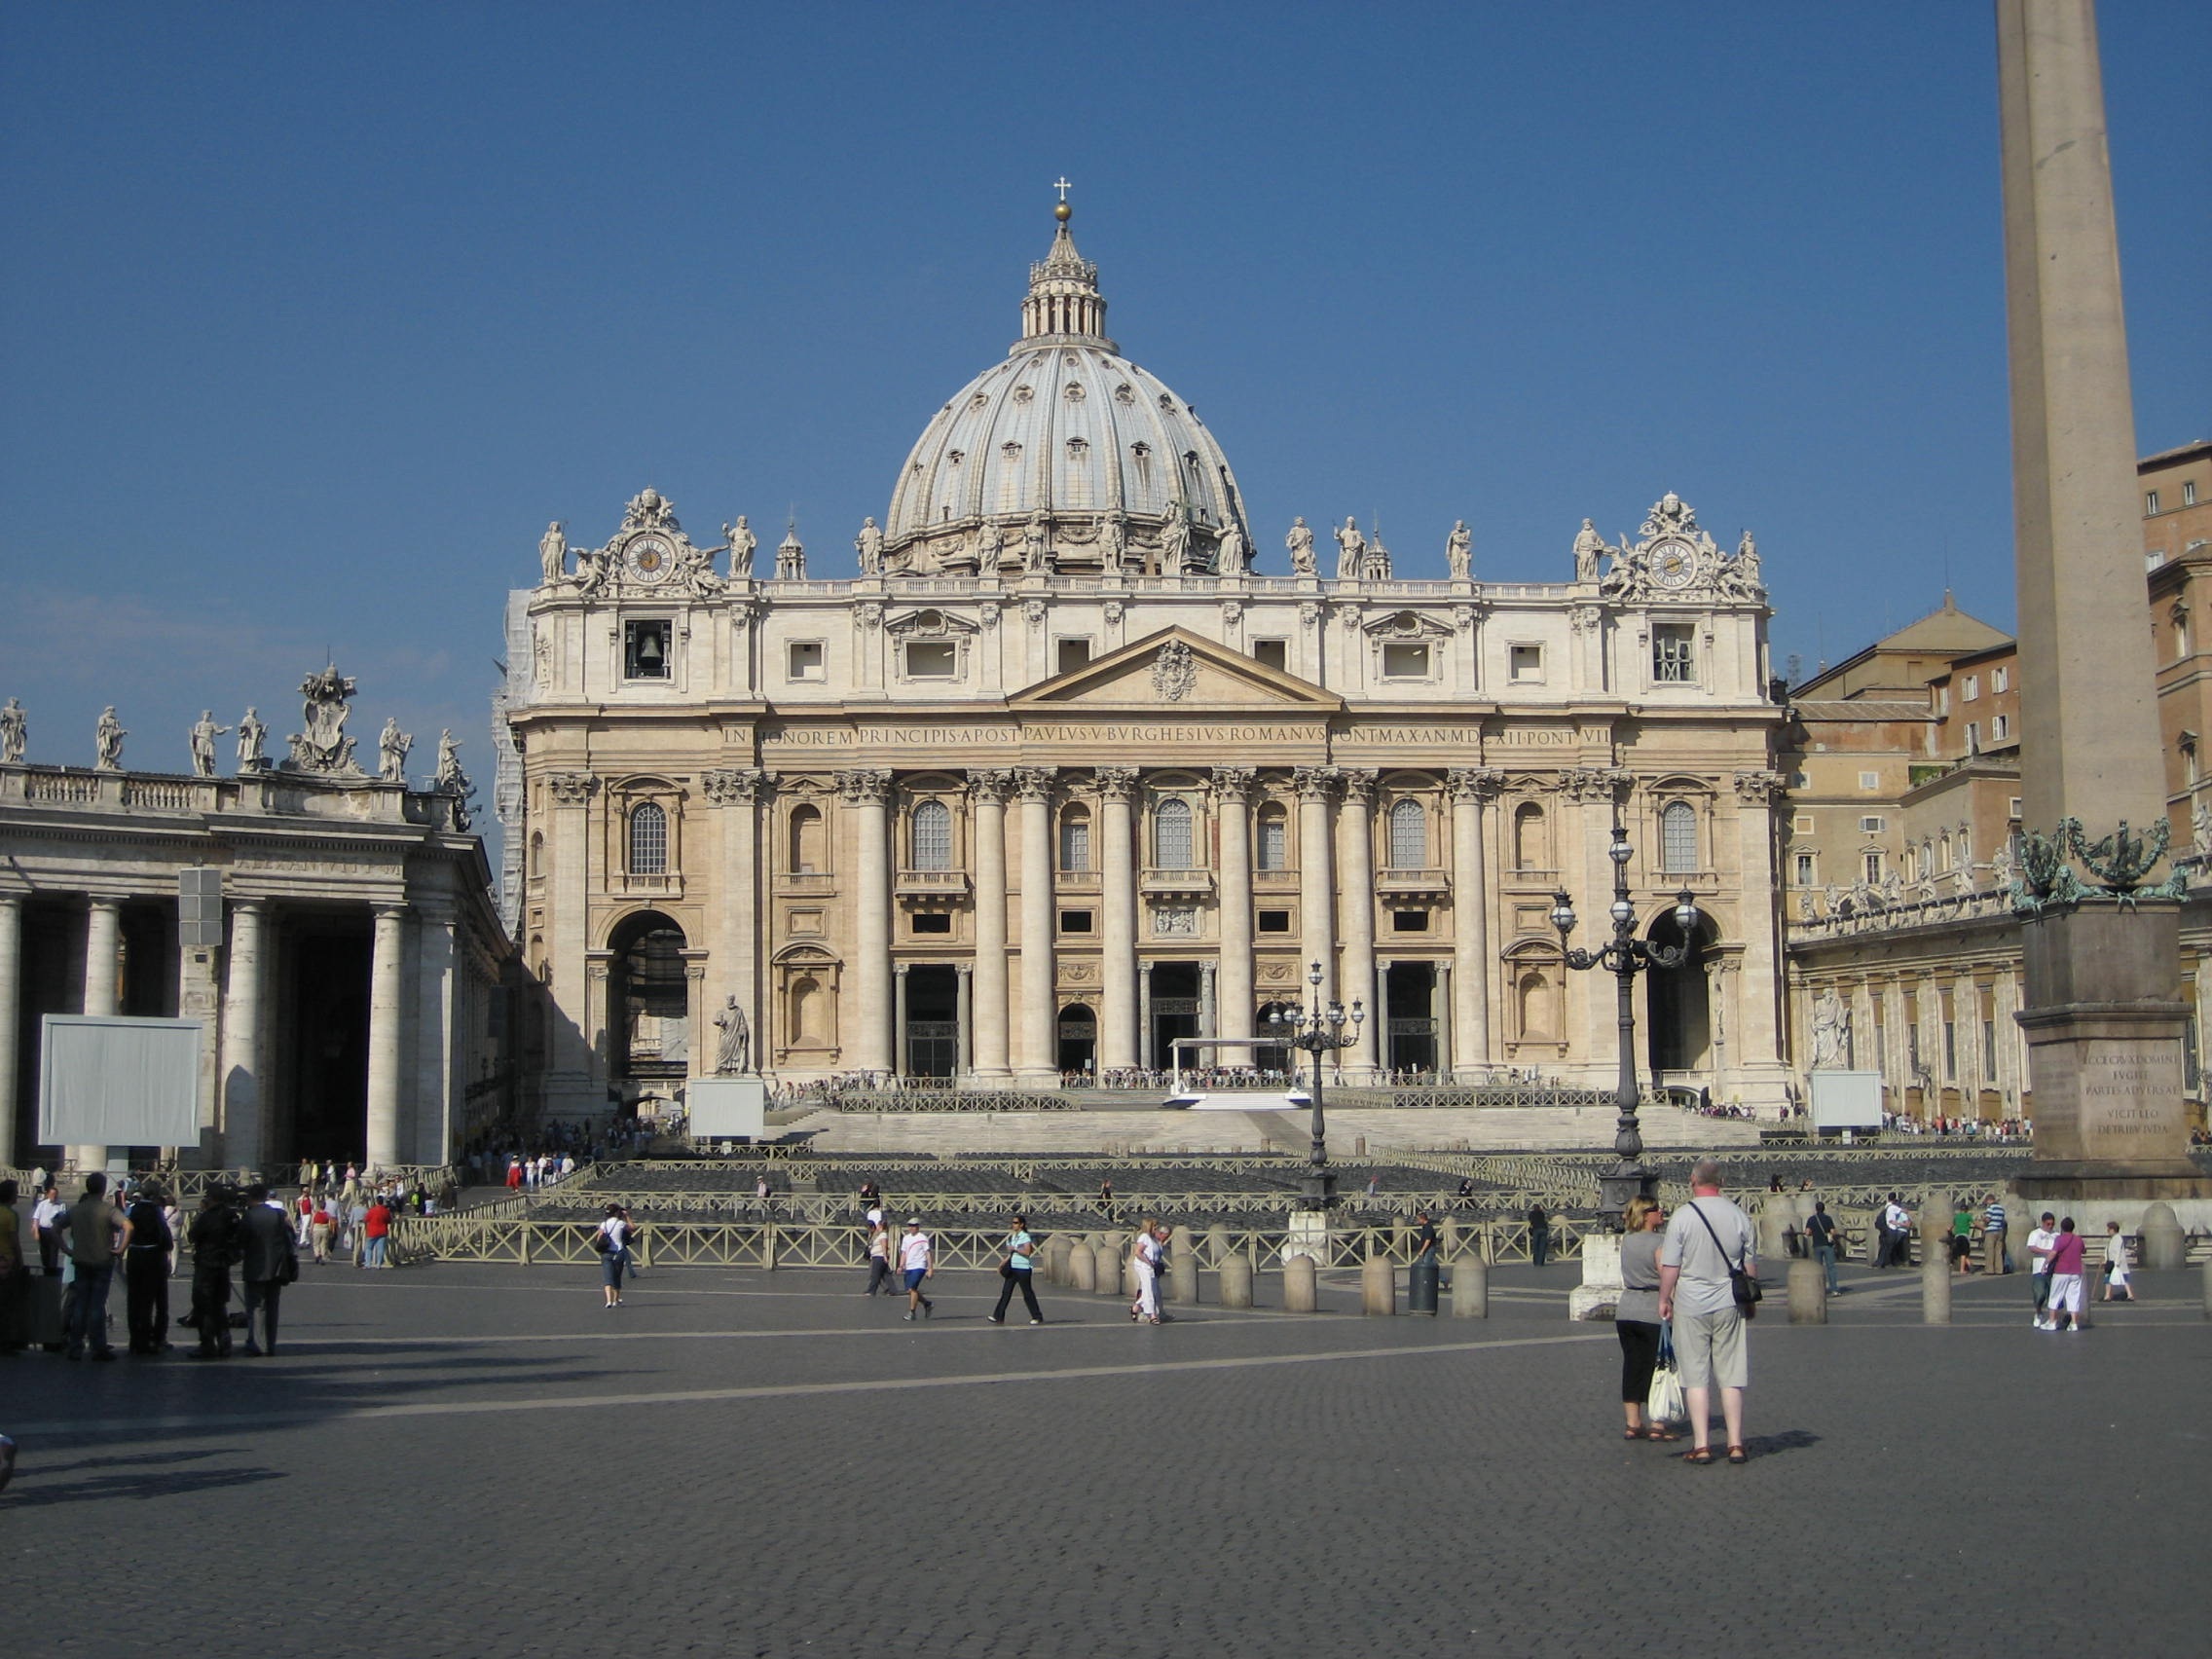
architecture, building, palace, old, city, monument, plaza, square, religion, landmark, italy, church, history, town square, basilica, ancient rome, human settlement, the vatican city, the catholic